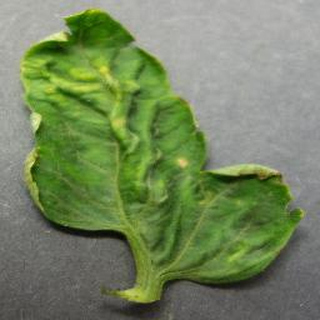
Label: tomato_yellow_leaf_curl_virus